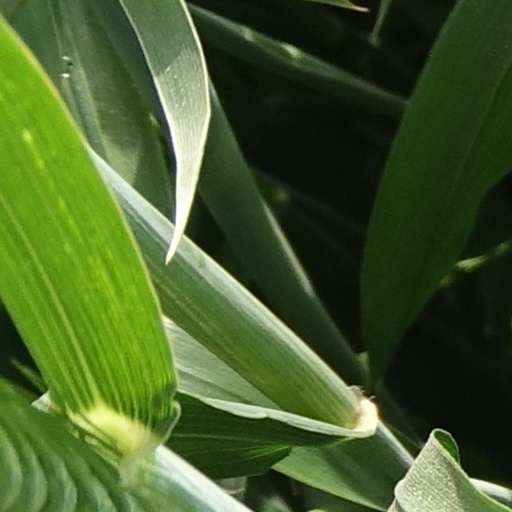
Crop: wheat